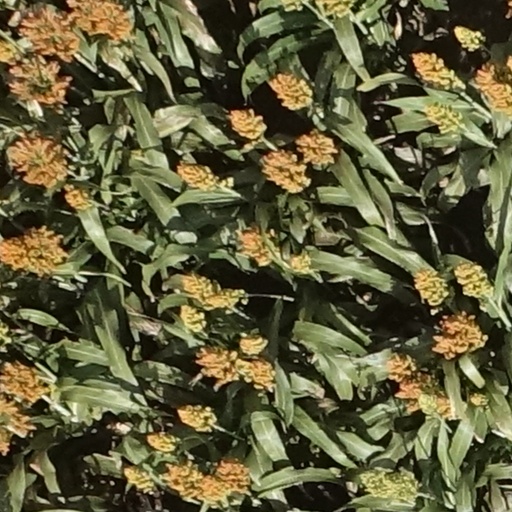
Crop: sorghum